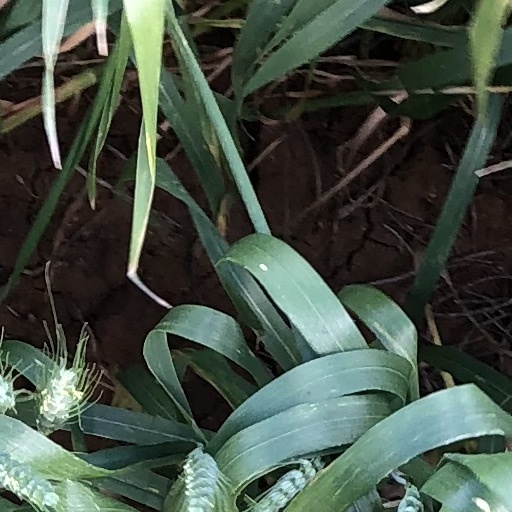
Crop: wheat